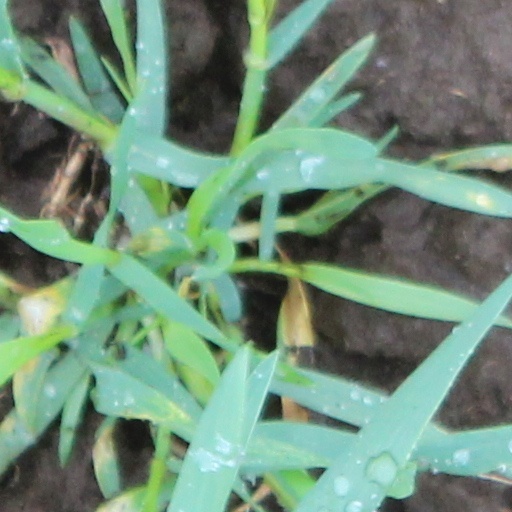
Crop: wheat